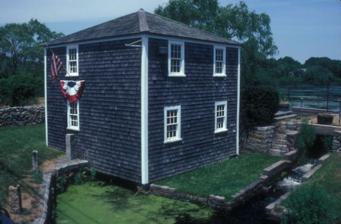
Building: Baxter Mill
Country: United States of America
Year built: 1710
United States historic place Baxter Mill U.S. National Register of Historic Places Baxter Mill Show map of Cape Cod Show map of Massachusetts Show map of the United States Location MA 28 , West Yarmouth, Massachusetts Coordinates 41°39′38″N 70°15′42″W / 41.66056°N 70.26167°W / 41.66056; -70.26167 Built 1710; expanded 1860; restored 1961 NRHP reference No. 81000120 Added to NRHP August 27, 1981 The Baxter Mill is a historic gristmill on Massachusetts Route 28 in West Yarmouth, Massachusetts .  Built about 1710 and restored to working order in 1961, it is the only surviving 18th-century water-powered mill on Cape Cod .  It is now a museum property owned by the town and operated by the Yarmouth Historical Commission.  The mill was listed on the National Register of Historic Places in 1981. Description and history The Baxter Mill stands west of the village center of West Yarmouth, on a narrow strip of land between Massachusetts Route 28 to the south and Mill Pond to the north, between Baxter Street and Mill Pond Road.  The mill is a small wood frame two-story building, about 20 feet (6.1 m) square, with a hip roof and shingled exterior.  It is set in an area that has partly defined by a low stone retaining wall on the north and east sides, and the stone-lined exit channel from the pond. The mill was built c. 1710 by John and Shubel Baxter.  The mill was originally powered by an externally mounted wheel, typical for the period but subject to damage from winter conditions.  The mill was renovated in 1860, in which the exterior waterwheel was replaced with an internal turbine.  It remained in operation until the turn of the 20th century.  The building was restored to working order in 1961 (as discussed by A. Harold Castonguay, one of the restorers, in his book Two men on a mill: The story of the restoration of Baxter's mill ), including creation of a replica of the turbine.  The 1860 turbine remains on site as part of the museum display.  The mill was given to the town, and is operated by the Yarmouth Historical Commission as a museum on a seasonal basis. See also National Register of Historic Places listings in Barnstable County, Massachusetts References